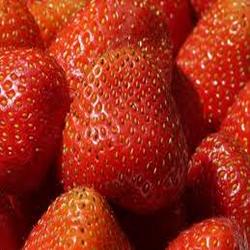
Label: Strawberry